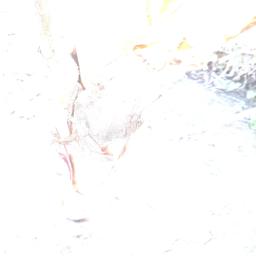
Label: BACTERIAL SOFT ROT